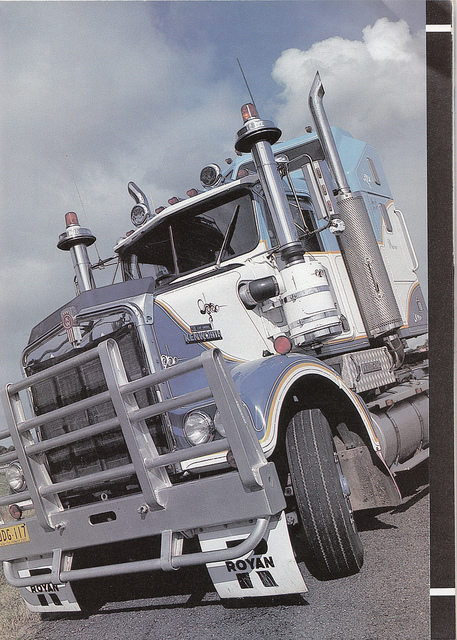
a giant transport truck without a cargo attachment

A large truck that has a very large front bumper guard on it.

A big white truck parked on the road

A bog white semi truck with a big grill protector.

The big rig truck is parked in the parking lot.